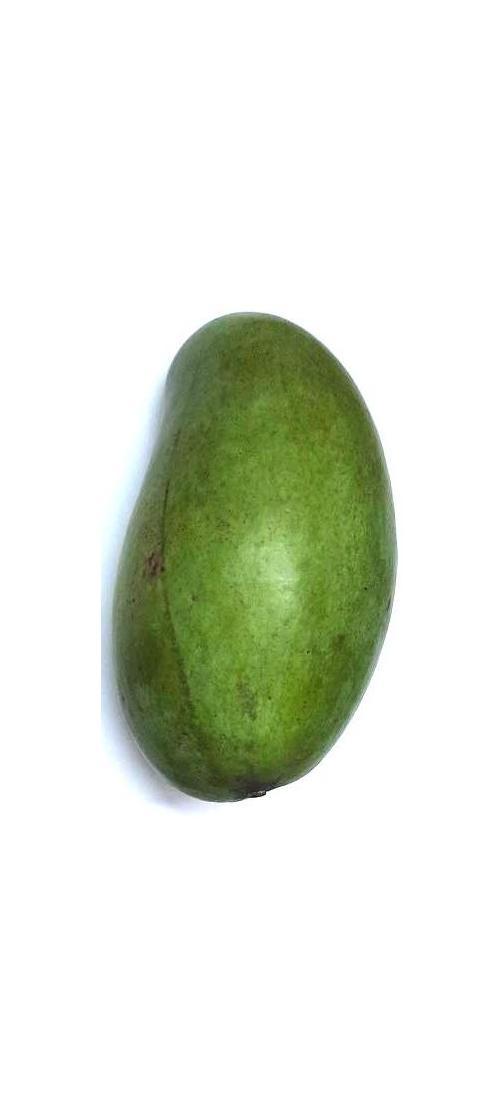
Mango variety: Rupali